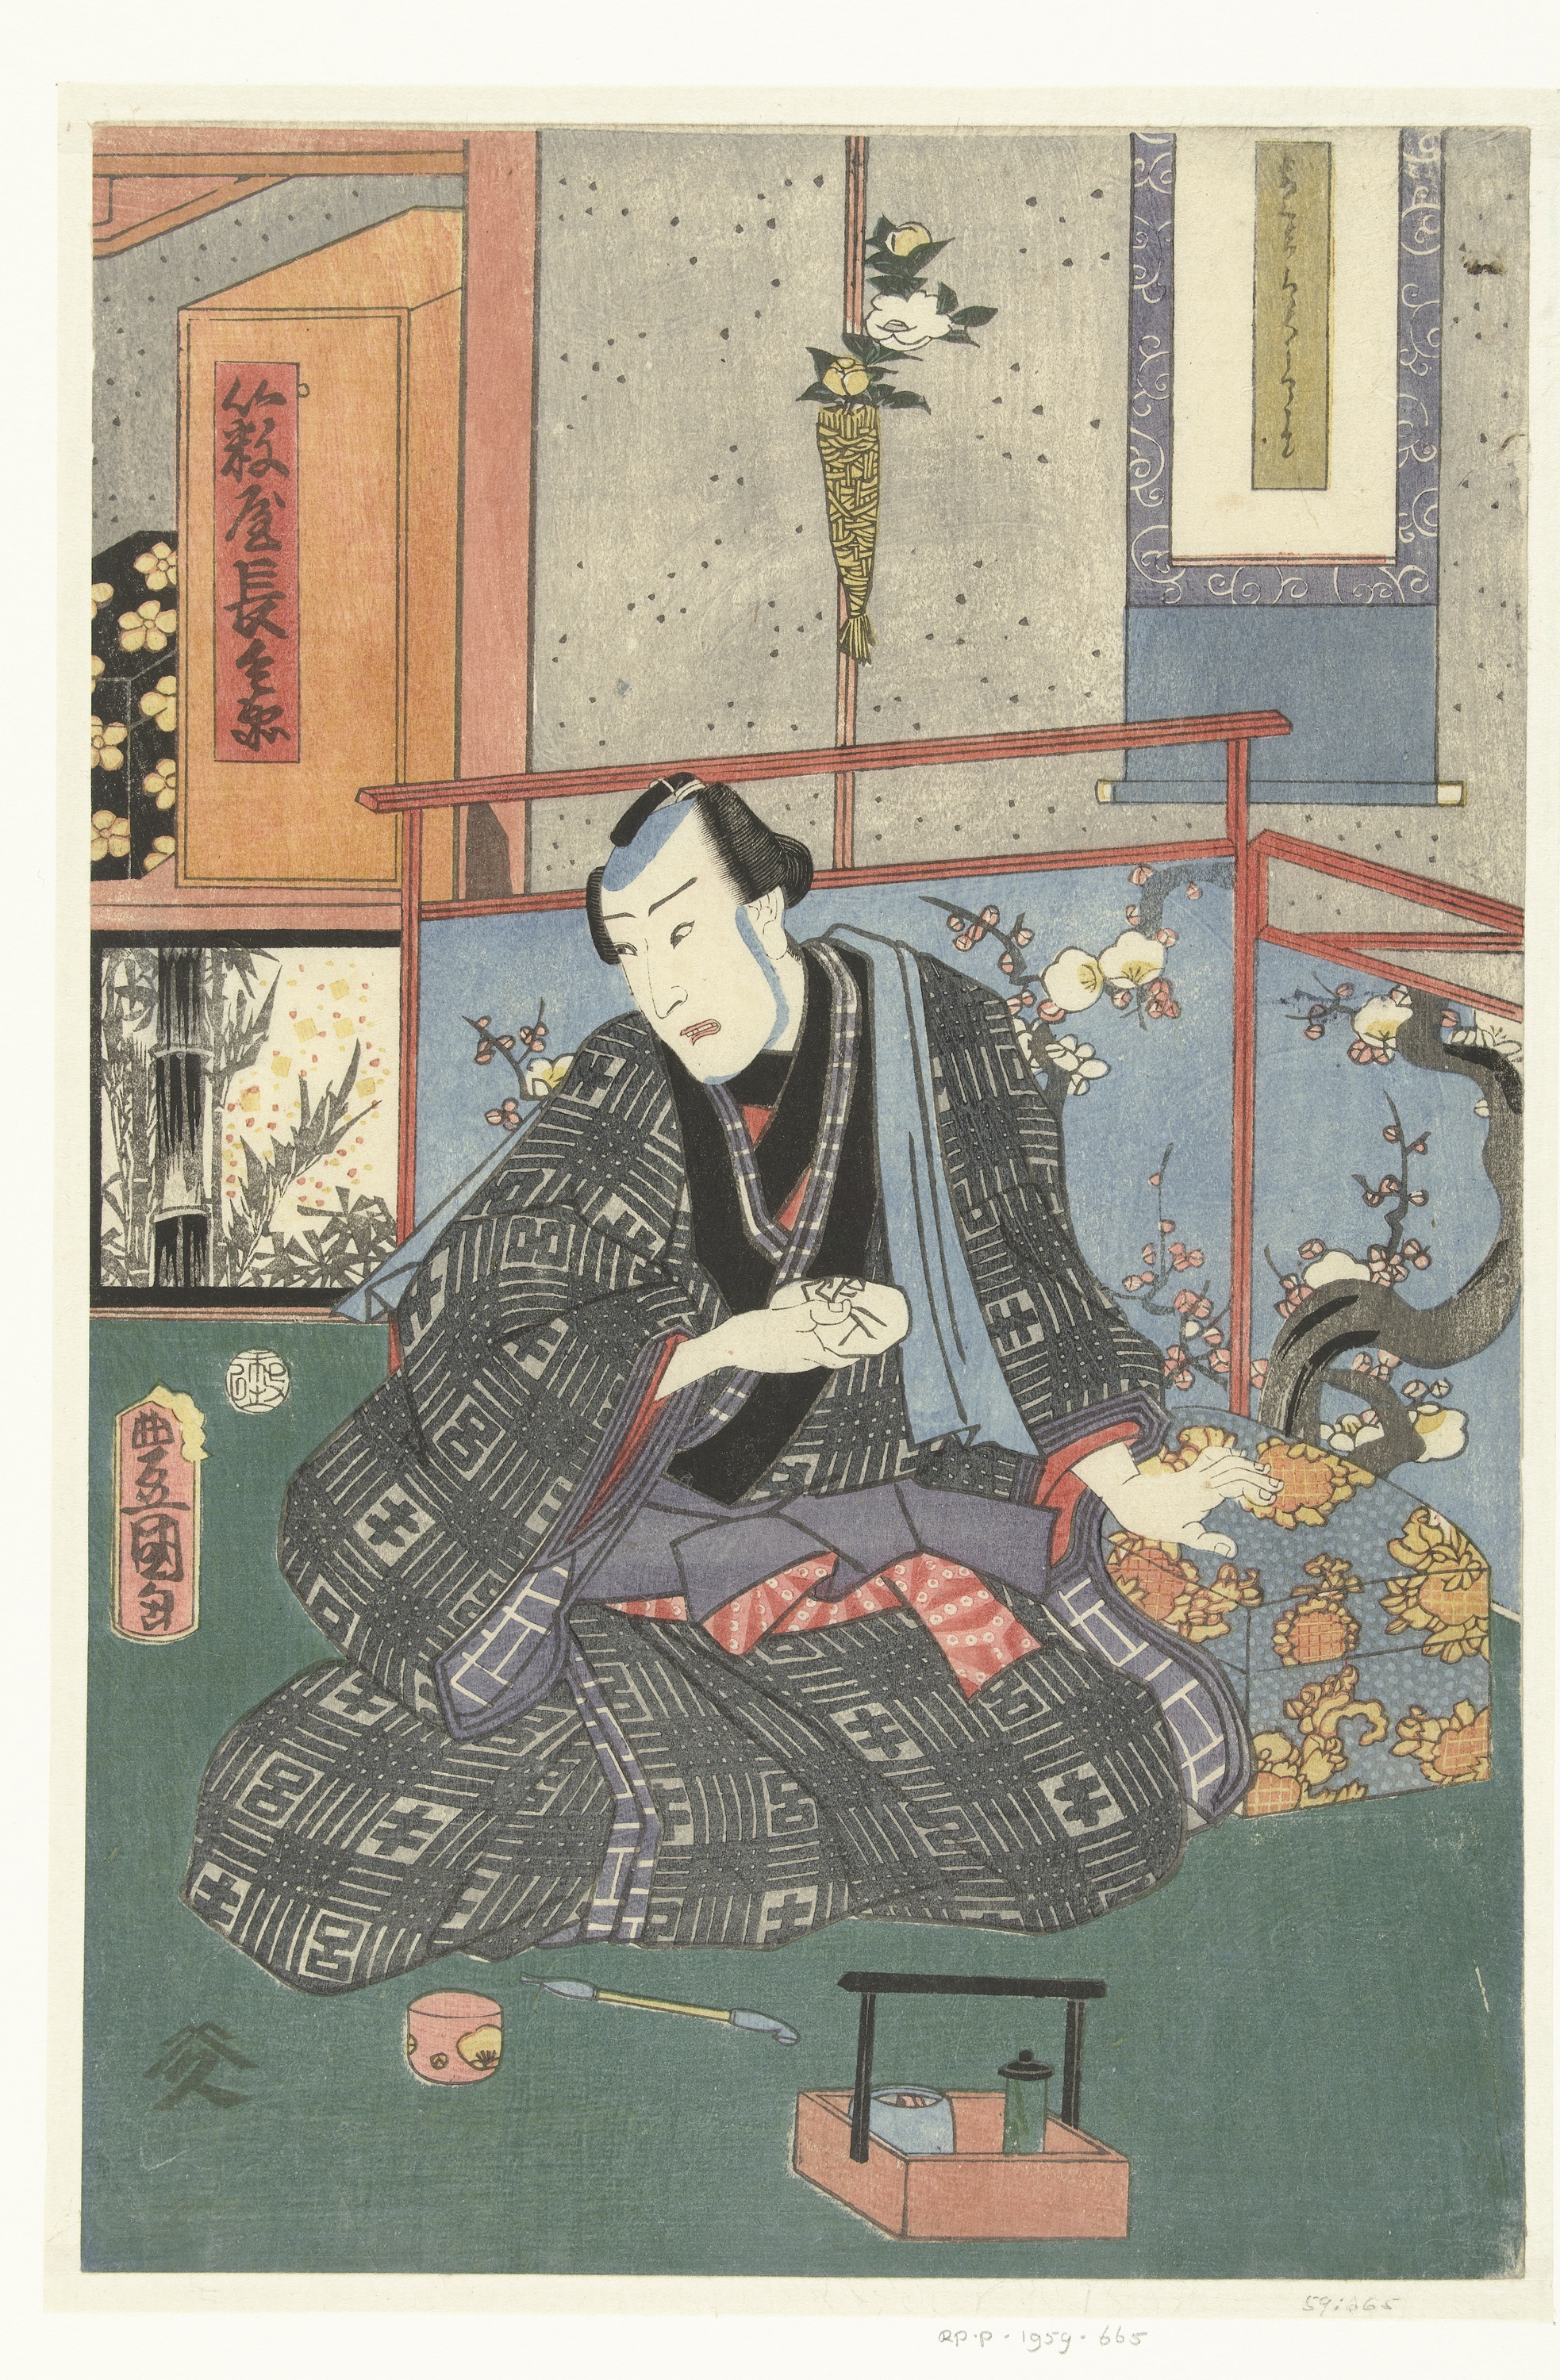
creative, museum, historic, artwork, painting, art, sketch, illustration, japanese, picture, poster, style